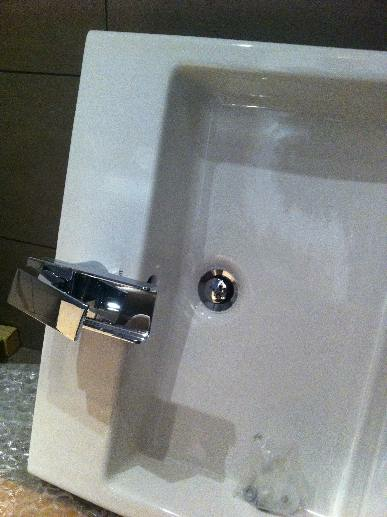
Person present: No